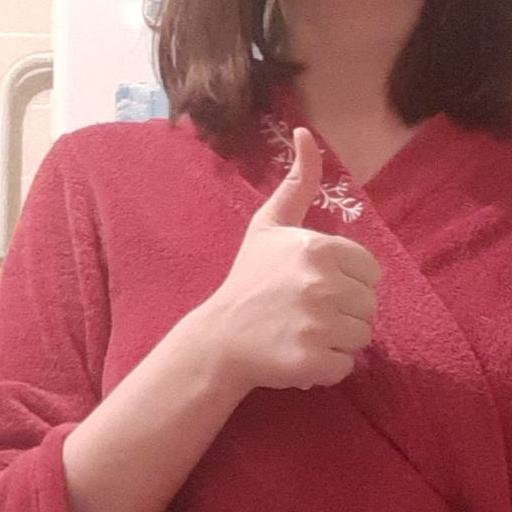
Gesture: like